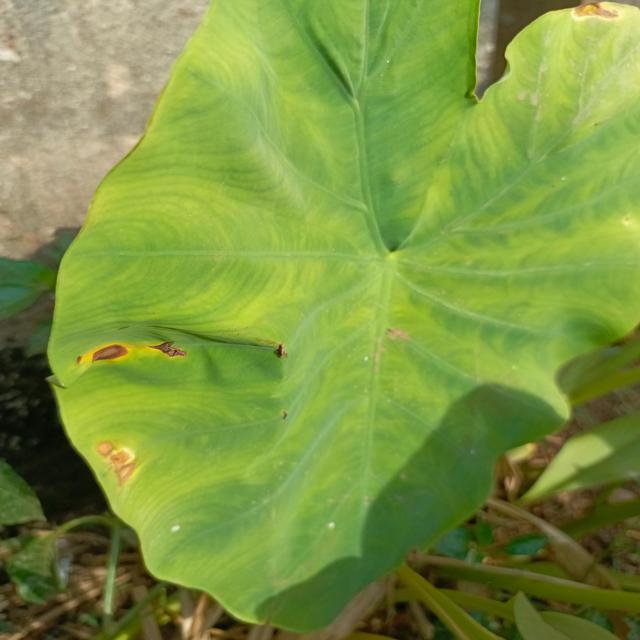
Label: Mid_Blight